Creede Repertory Theatre

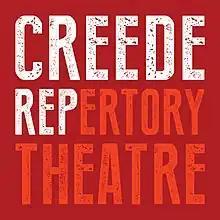
Creede Repertory Theatre logo

Creede Repertory Theatre (CRT or Creede Rep) is a summer theatre that operates from early May through mid-September. Founded in 1966, CRT is a professional theatre company located at nearly 9,000 feet of elevation in the historic town of Creede, Colorado. In addition to live theatre, it offers a variety of educational programs including summer and Friday day camps, the KID's Show program, and the Young Audience Outreach Tour [YAOT].